Kollam

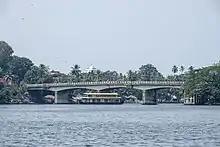
Houseboat passing under Thevally Bridge

Excavations have gone on at Kollam Port premises since February 2014. The team has uncovered arrays of antique artifacts, including Chinese porcelain and coins. A Chinese team with the Palace Museum, a team from India with Kerala Council for Historical Research (KCHR) discovered Chinese coins and artifacts that show trade links between Kollam and ancient China.